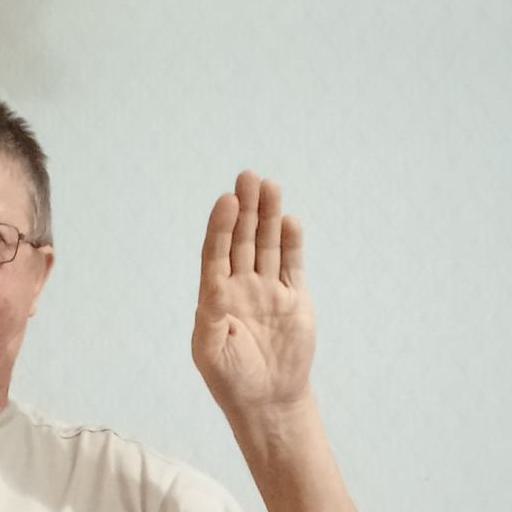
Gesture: stop